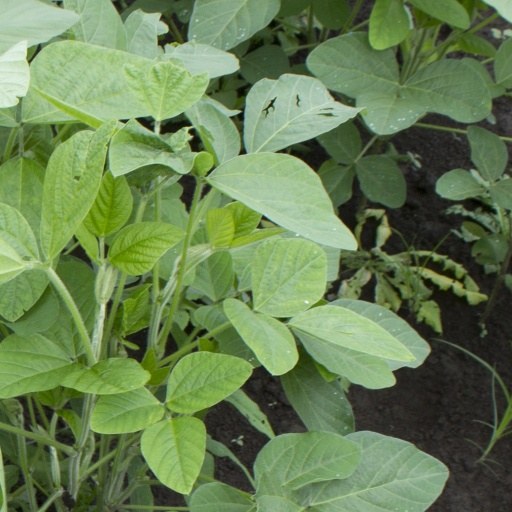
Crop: soybean